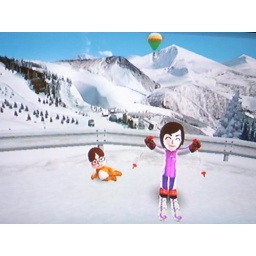
&amp;quot;Family Ski&amp;quot; is a computer game for Nintendo wii. The small man in bear costume is me.